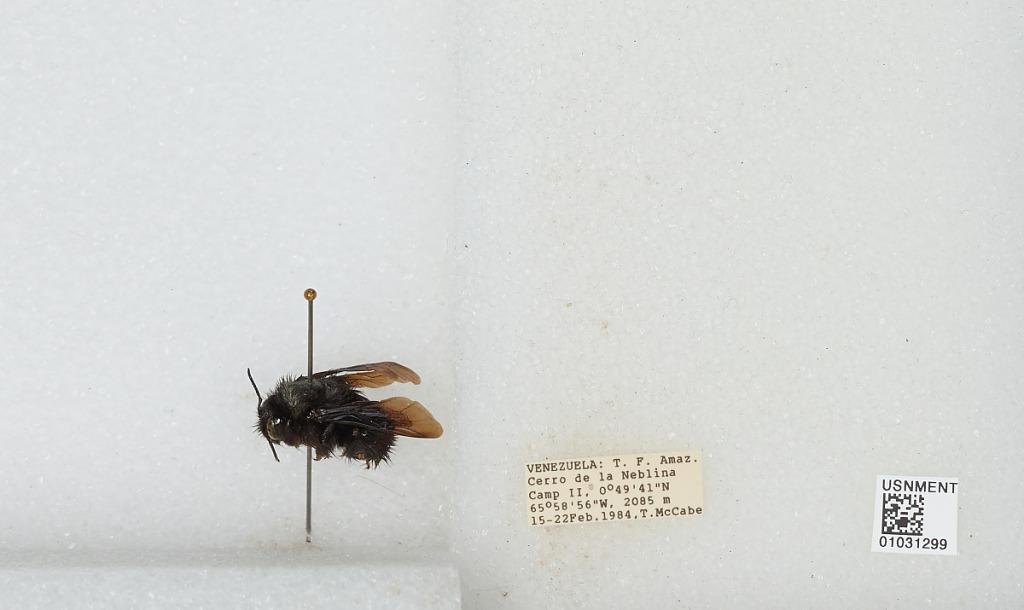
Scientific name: Bombus sp.
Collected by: T. McCabe
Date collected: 1984-2-15
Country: Venezuela
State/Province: Amazonas
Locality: Cerro de la Neblina Camp II
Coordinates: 0.8283, -65.9822